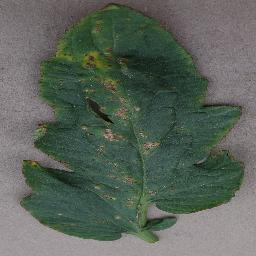
Label: Tomato___Bacterial_spot